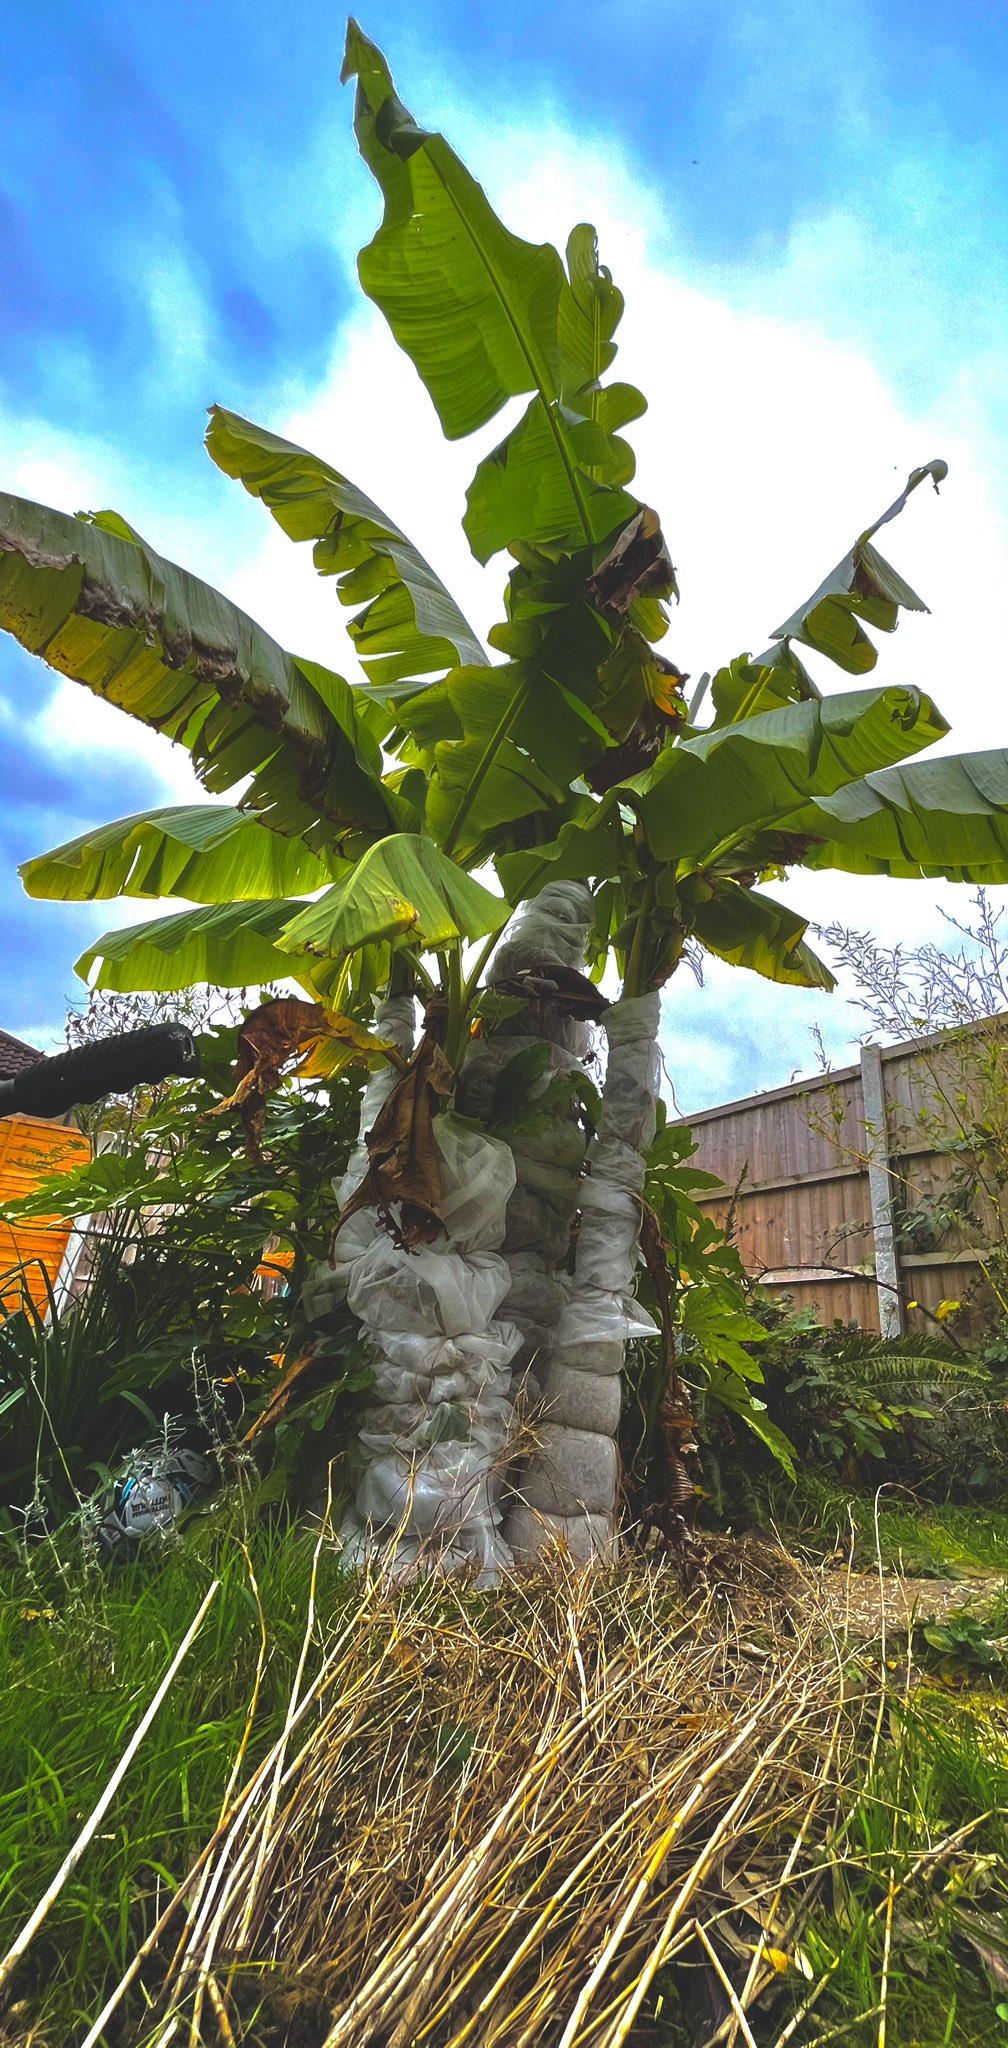
Eneo la shamba la migomba, eneo hili lina mimea na migomba mbalimbali yenye rangi ya kijani. Migomba ni zao linalotumia utoaji wa ndizi ambako, ndizi hutumika kama zao la biashara kwa ajili ya kujiingizia kipato kwa wakulima.